Jessica Iwanson

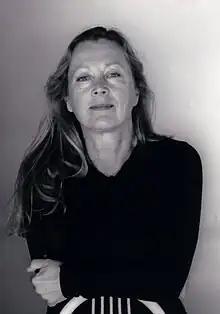

Jessica Iwanson, (born 21 April 1948 in Stockholm, Sweden) is a choreographer and artistic director of Iwanson International School of Contemporary Dance in Munich, Germany.